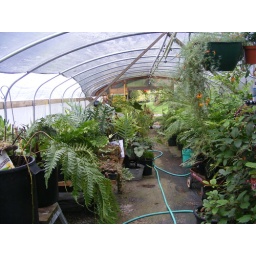
in the green house of fernish delights